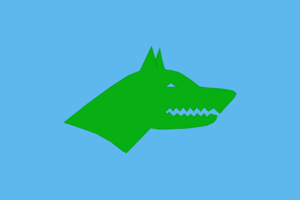
Ashina ou Asena, Asen, Açina ou Aşina, est le nom d'un clan, qui fut notamment à la tête du khanat Göktürk à partir du règne de Bumin Kağan, son fondateur.
La Conquête des Turcs Occidentaux, aussi nommés Tujue Occidentaux dans les chroniques chinoises, est une campagne militaire lancée en 657 et dirigée par le général Su Dingfang de la dynastie Tang. Elle vise le Khaganat des Turcs Occidentaux dirigé par le qaghan Ashina Helu. Le vrai début du conflit entre les Chinois et les Turcs occidentaux date de 640, avec l'annexion par les Tang de Karakhoja, un des royaumes-oasis du Bassin du Tarim et allié des Turcs Occidentaux. Plusieurs de ces royaumes-oasis étaient jadis des vassaux de la dynastie Tang ; mais l'un après l’autre, ils ont fait allégeance aux Turcs Occidentaux a cause des ambitions militaires et expansionnistes Chinoises. L'expansion des Tang en Asie centrale continue avec les conquêtes de Karachahr en 644 et Kucha en 648.
Le Khaganat turc, également appelé khanat Göktürk est un empire établit par le clan Ashina des Göktürks en Asie centrale, au Moyen Âge. Sous la gouvernance de Bumin Khagan et ses fils, les Ashina succédèrent au Khaganat Ruanran comme puissance principale du plateau mongol et établirent un empire plus puissant, qui s'étendit rapidement pour diriger de larges territoires d'Asie centrale. Ce khaganat interagit de façon importante avec différentes dynasties du Nord de la Chine et durant de longues périodes, exerça un contrôle sur les lucratifs échanges de la route de la soie.